Operation Hametz

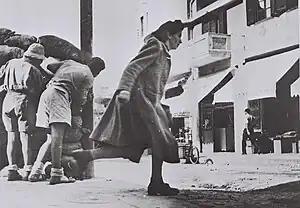
Tel Aviv residents taking cover at the Carmel market from Arab snipers shooting from the Hassan Bek Mosque of Jaffa (February 1948)

Hours after the UN resolution to partition Palestine into Jewish and Arab states, sniper fire was exchanged by both Jewish and Arab fighters between Jaffa and Tel Aviv. During the same time, 30,000 people left Jaffa, leaving a population of between 50,000 and 60,000.